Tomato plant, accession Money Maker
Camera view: vertical (180 deg); turntable rotation: 210 degrees
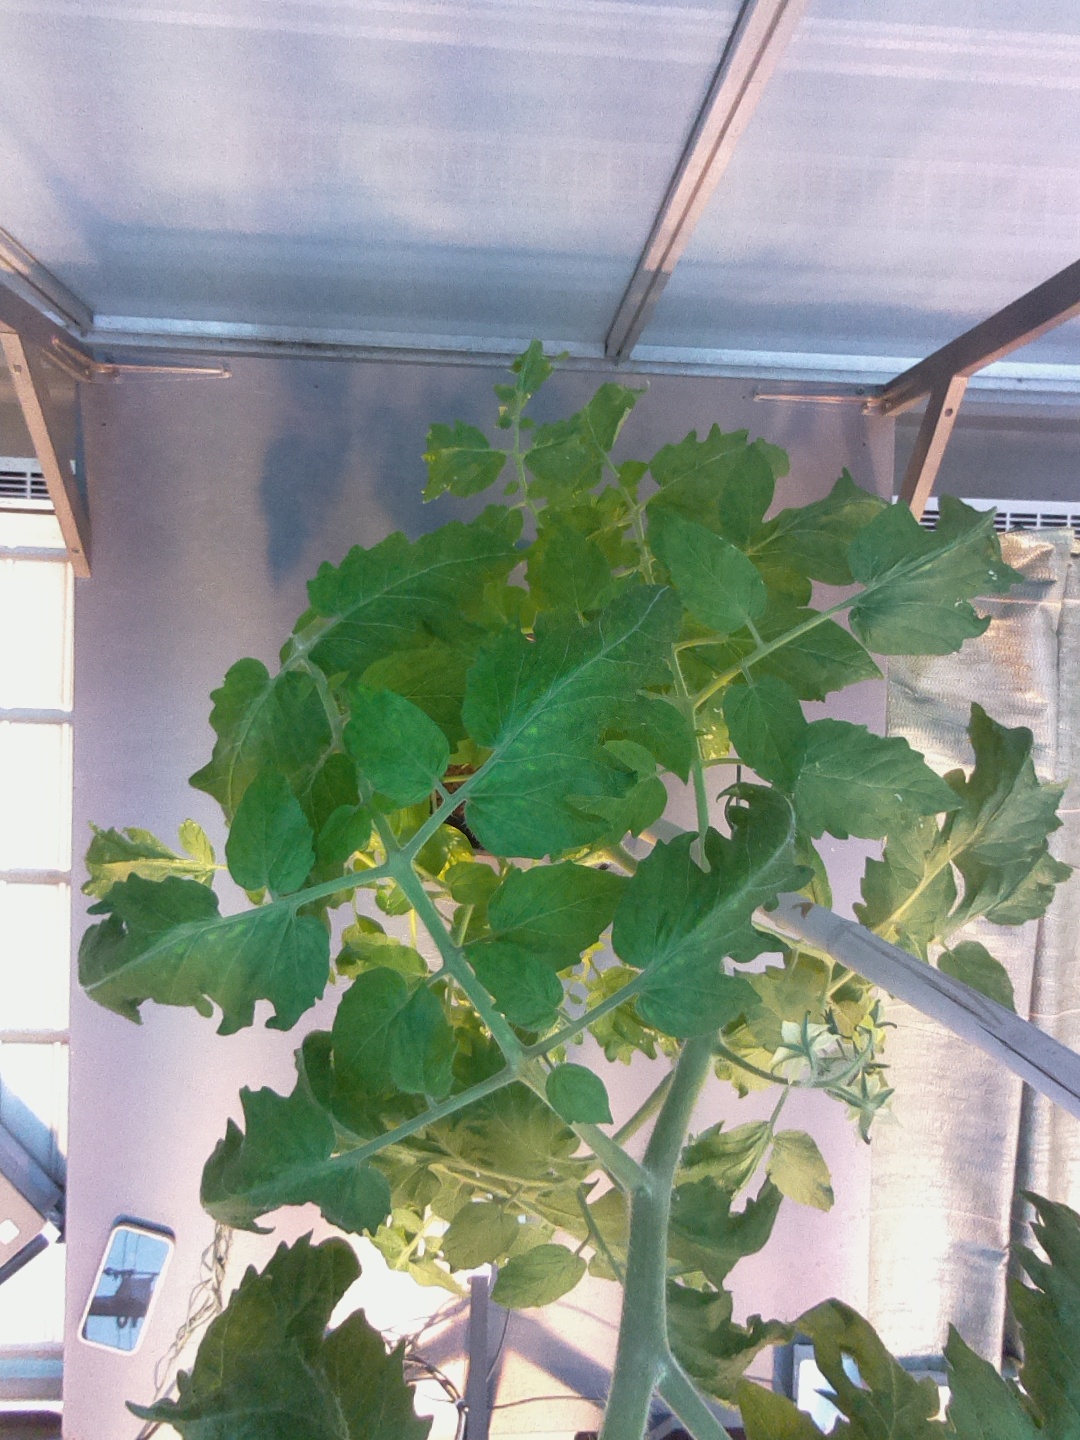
BBCH growth stage 65: Full flowering, 50%-60% of flowers open, first petals falling